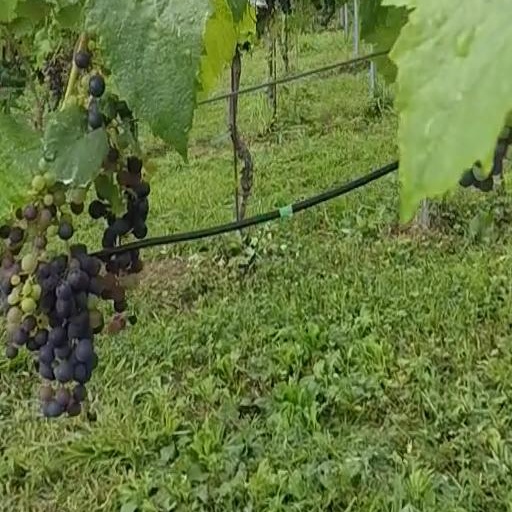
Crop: grape